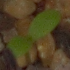
Label: scentless_mayweed